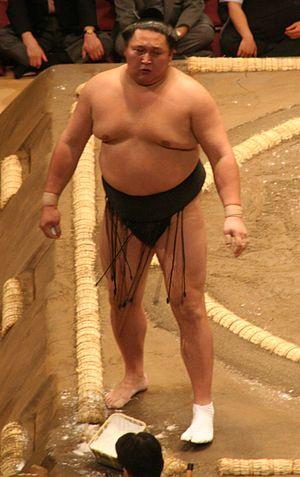
Kyokutenhō Masaru, né le 13 septembre 1974 sous le nom Nyamjavyn Tsevegnyam, mongol : Нямжавын Цэвэгням, à Nalayh, en Mongolie, est un ancien lutteur professionnel de sumo.